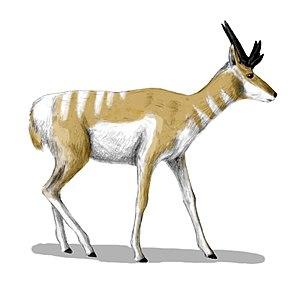
Osbornoceros est un genre éteint d’herbivores terrestres de la famille des Antilocapridae, vivant en Amérique du Nord au Miocène, entre – 10 millions d’années et – 5 millions d’années.